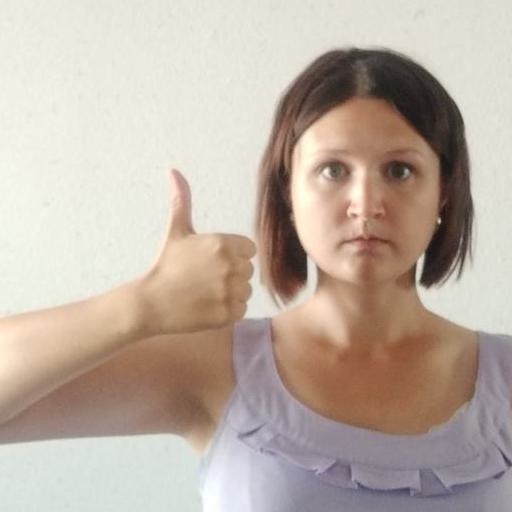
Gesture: like